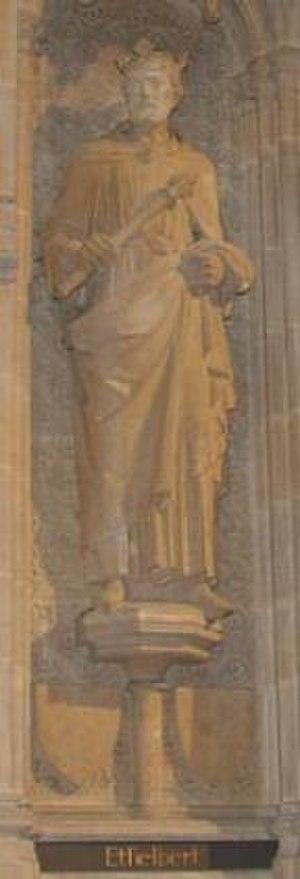
Ethelbert est un prénom masculin anglais.